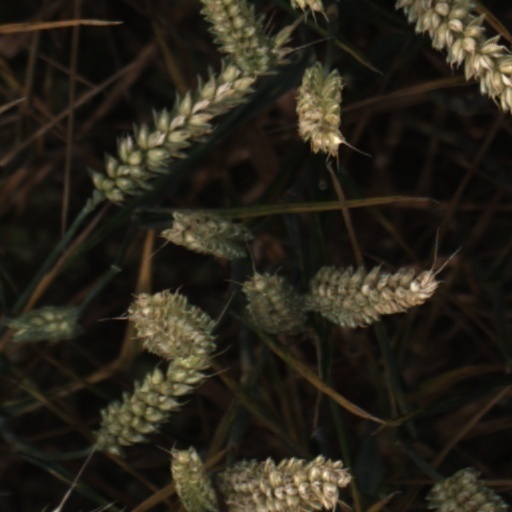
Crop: wheat